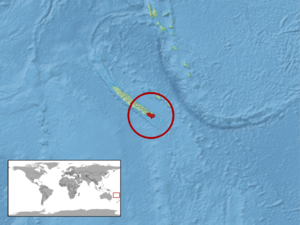
Simiscincus aurantiacus, unique représentant du genre Simiscincus, est une espèce de sauriens de la famille des Scincidae.